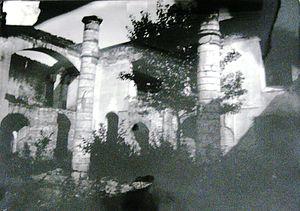
La présence de Juifs à Bitola ou Monastir remonte à l'Antiquité ; la ville a ainsi abrité l'une des plus anciennes communautés juives de Macédoine jusqu'à la Seconde guerre mondiale.